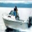
Label: ship